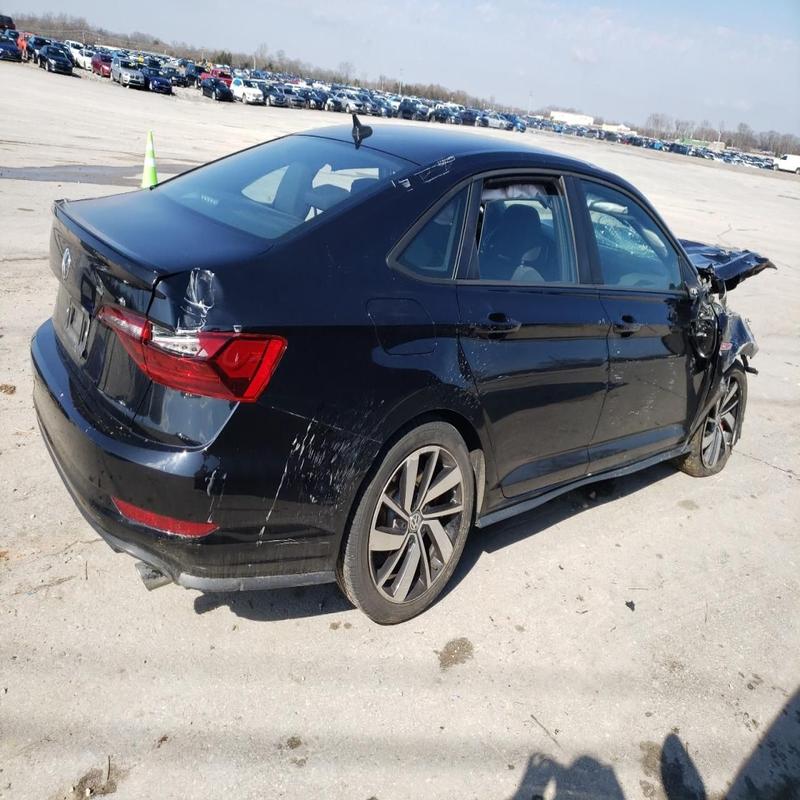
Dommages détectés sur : plaque d'immatriculation avant, pare-choc avant, feu avant droit, feu avant gauche, capot, aile avant droite, porte avant droite, aile arrière droite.
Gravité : majeur